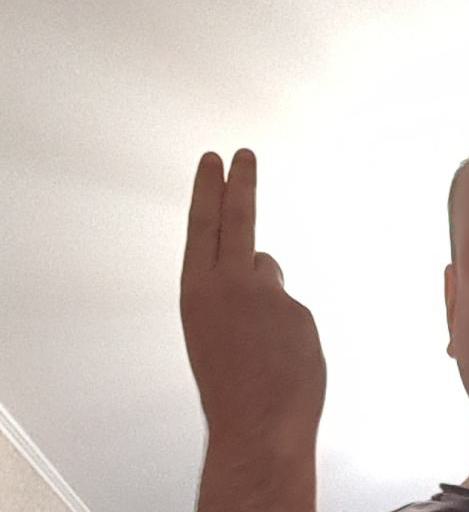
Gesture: two_up_inverted